Cottingley Fairies

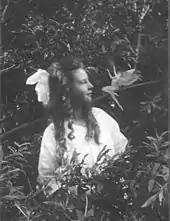
"Frances and the Leaping Fairy", the third photograph

Gardner believed the Wright family to be honest and respectable. To place the matter of the photographs' authenticity beyond doubt, he returned to Cottingley at the end of July with two W. Butcher & Sons Cameo folding plate cameras and 24 secretly marked photographic plates. Frances was invited to stay with the Wright family during the school summer holiday so that she and Elsie could take more pictures of the fairies. Gardner described his briefing in his 1945 "Fairies: A Book of Real Fairies":